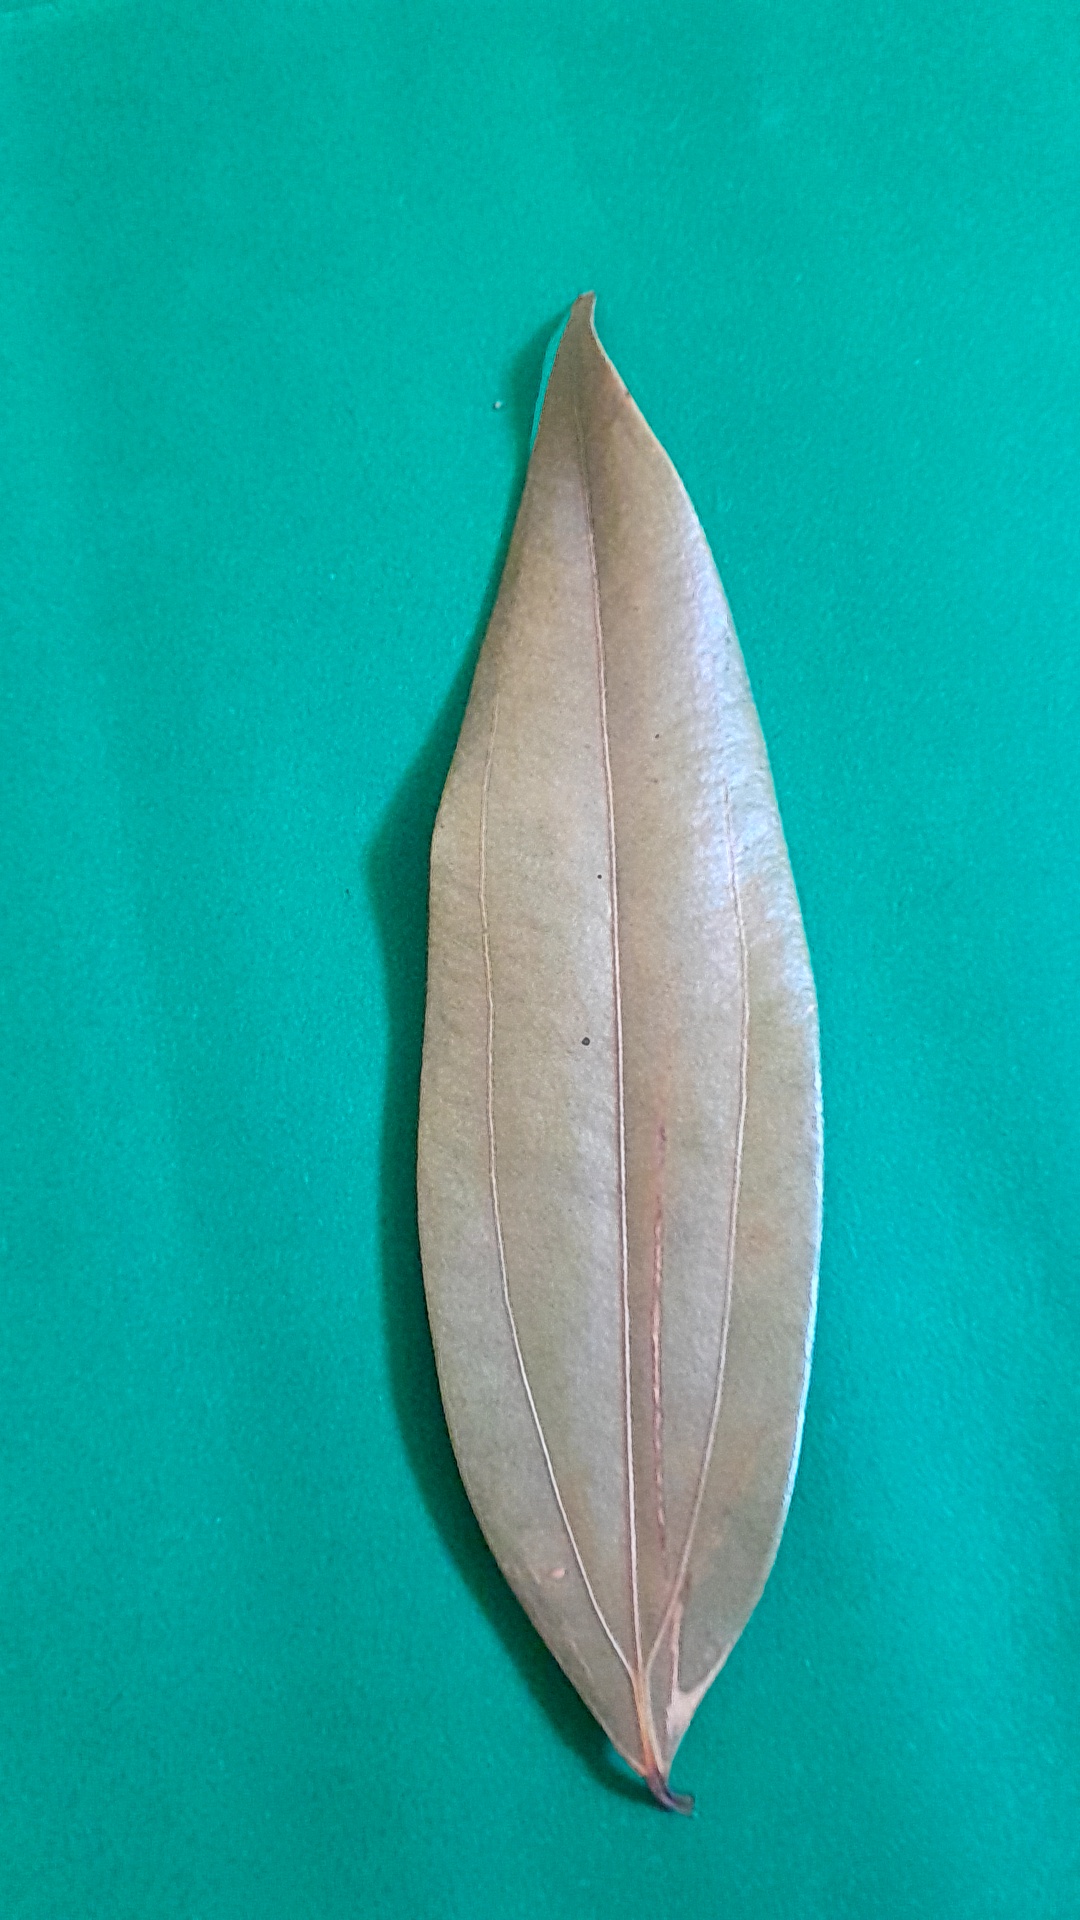
Label: Dry Leaf